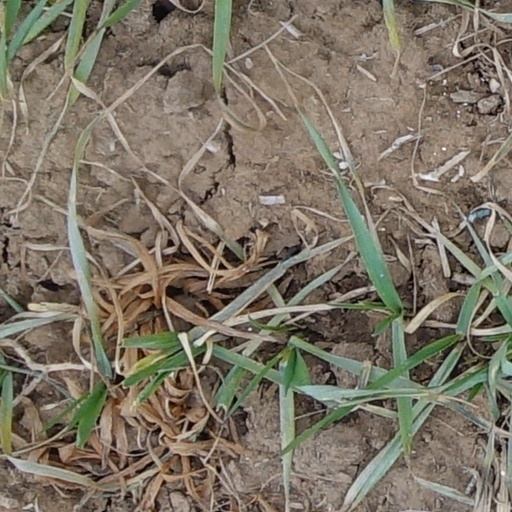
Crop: wheat